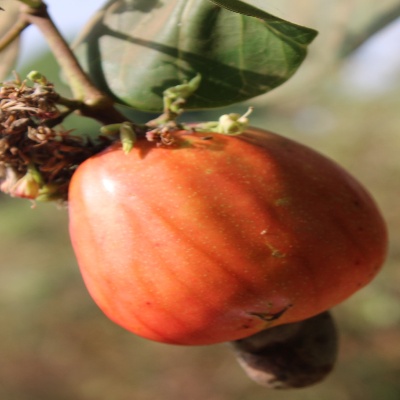
Crop: Cashew
Condition: healthy